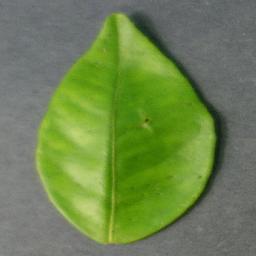
Label: Orange___Haunglongbing_(Citrus_greening)